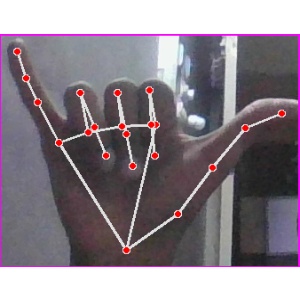
अक्षर: य